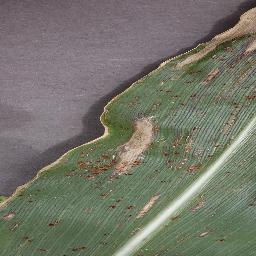
Label: Corn_(Maize)___Northern_Leaf_Blight